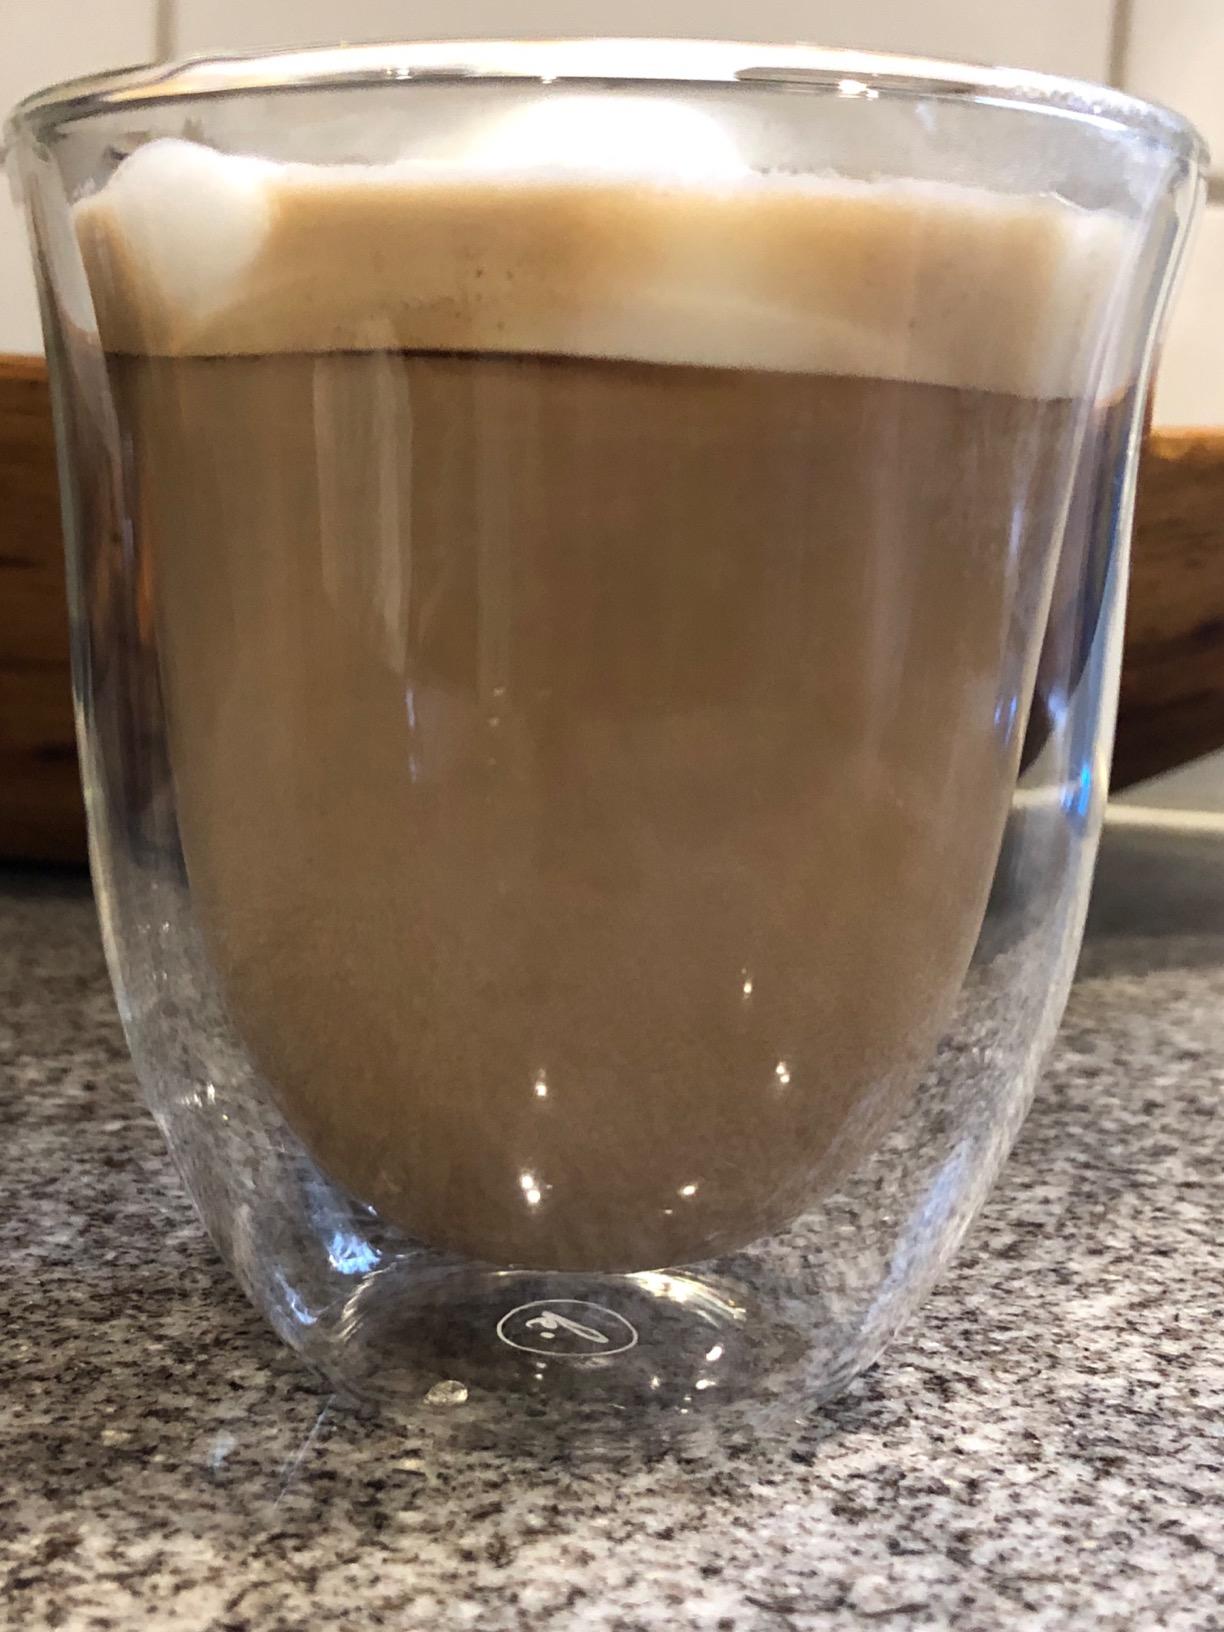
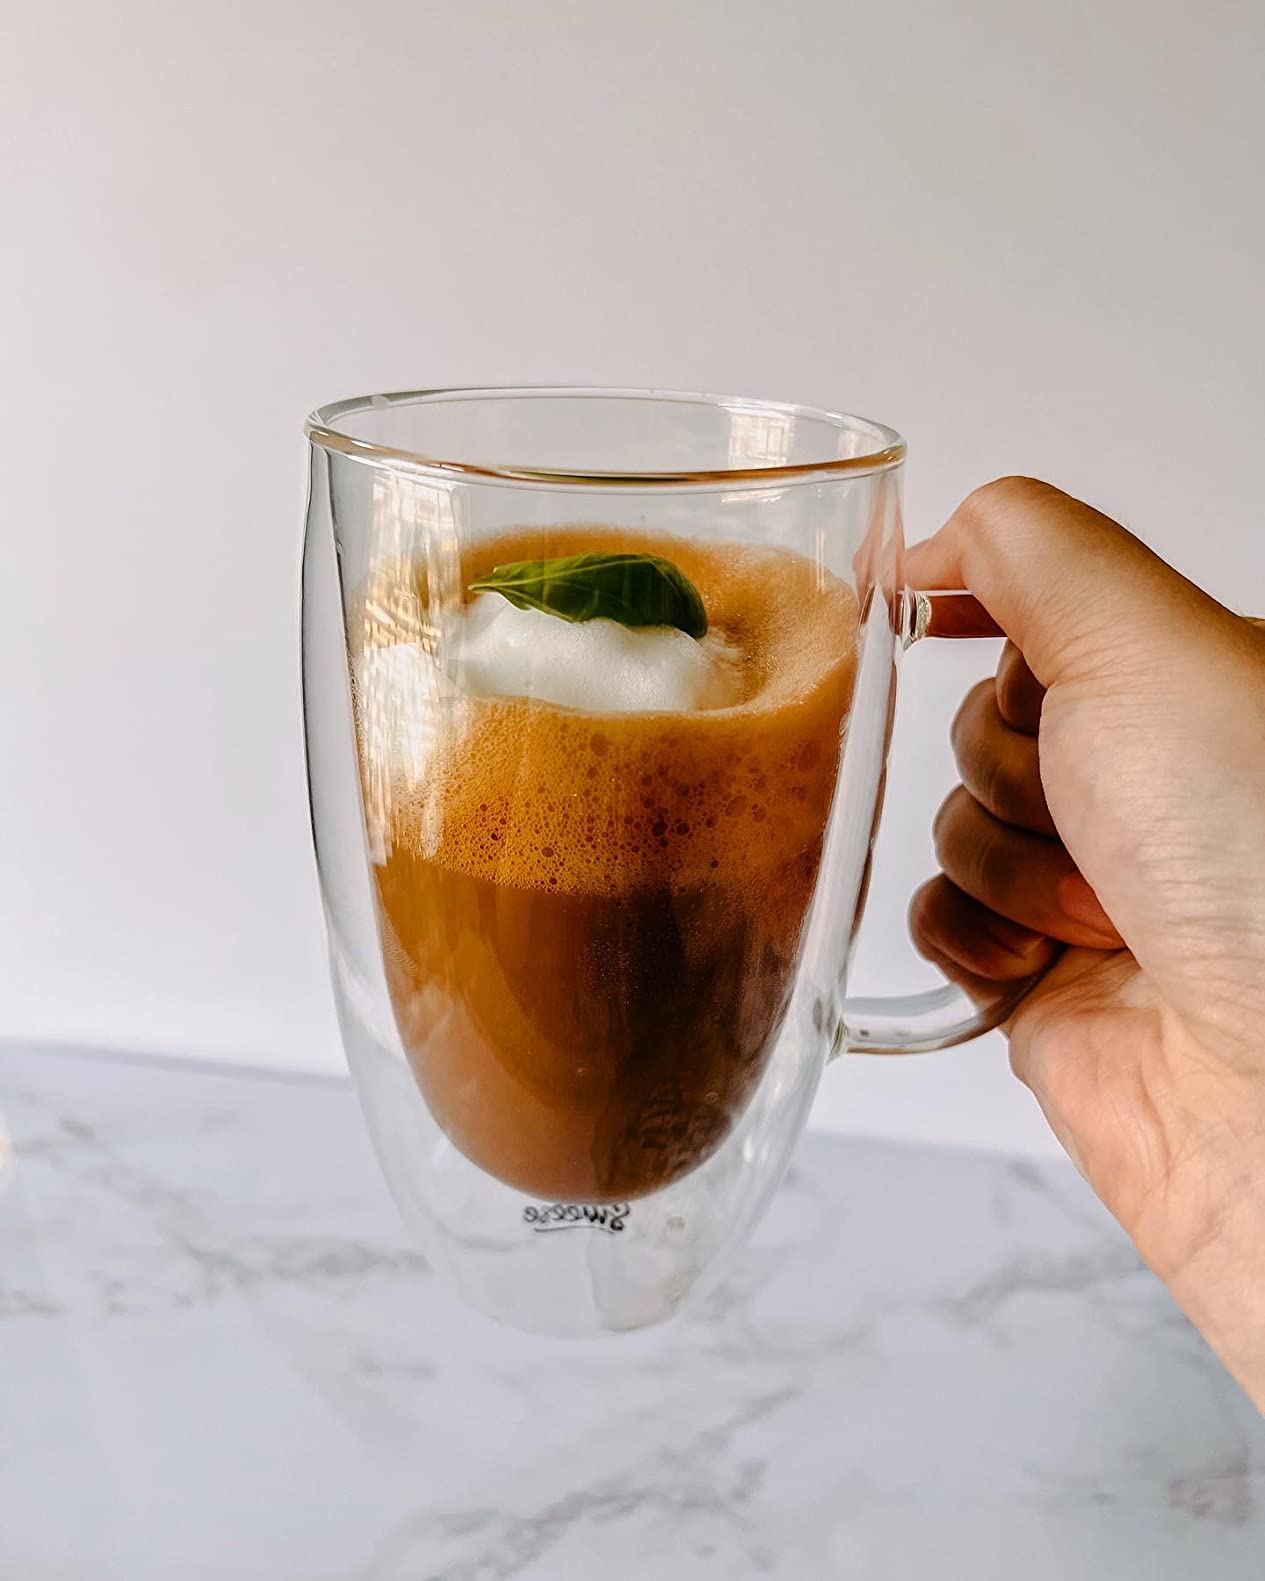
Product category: items_mug
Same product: no